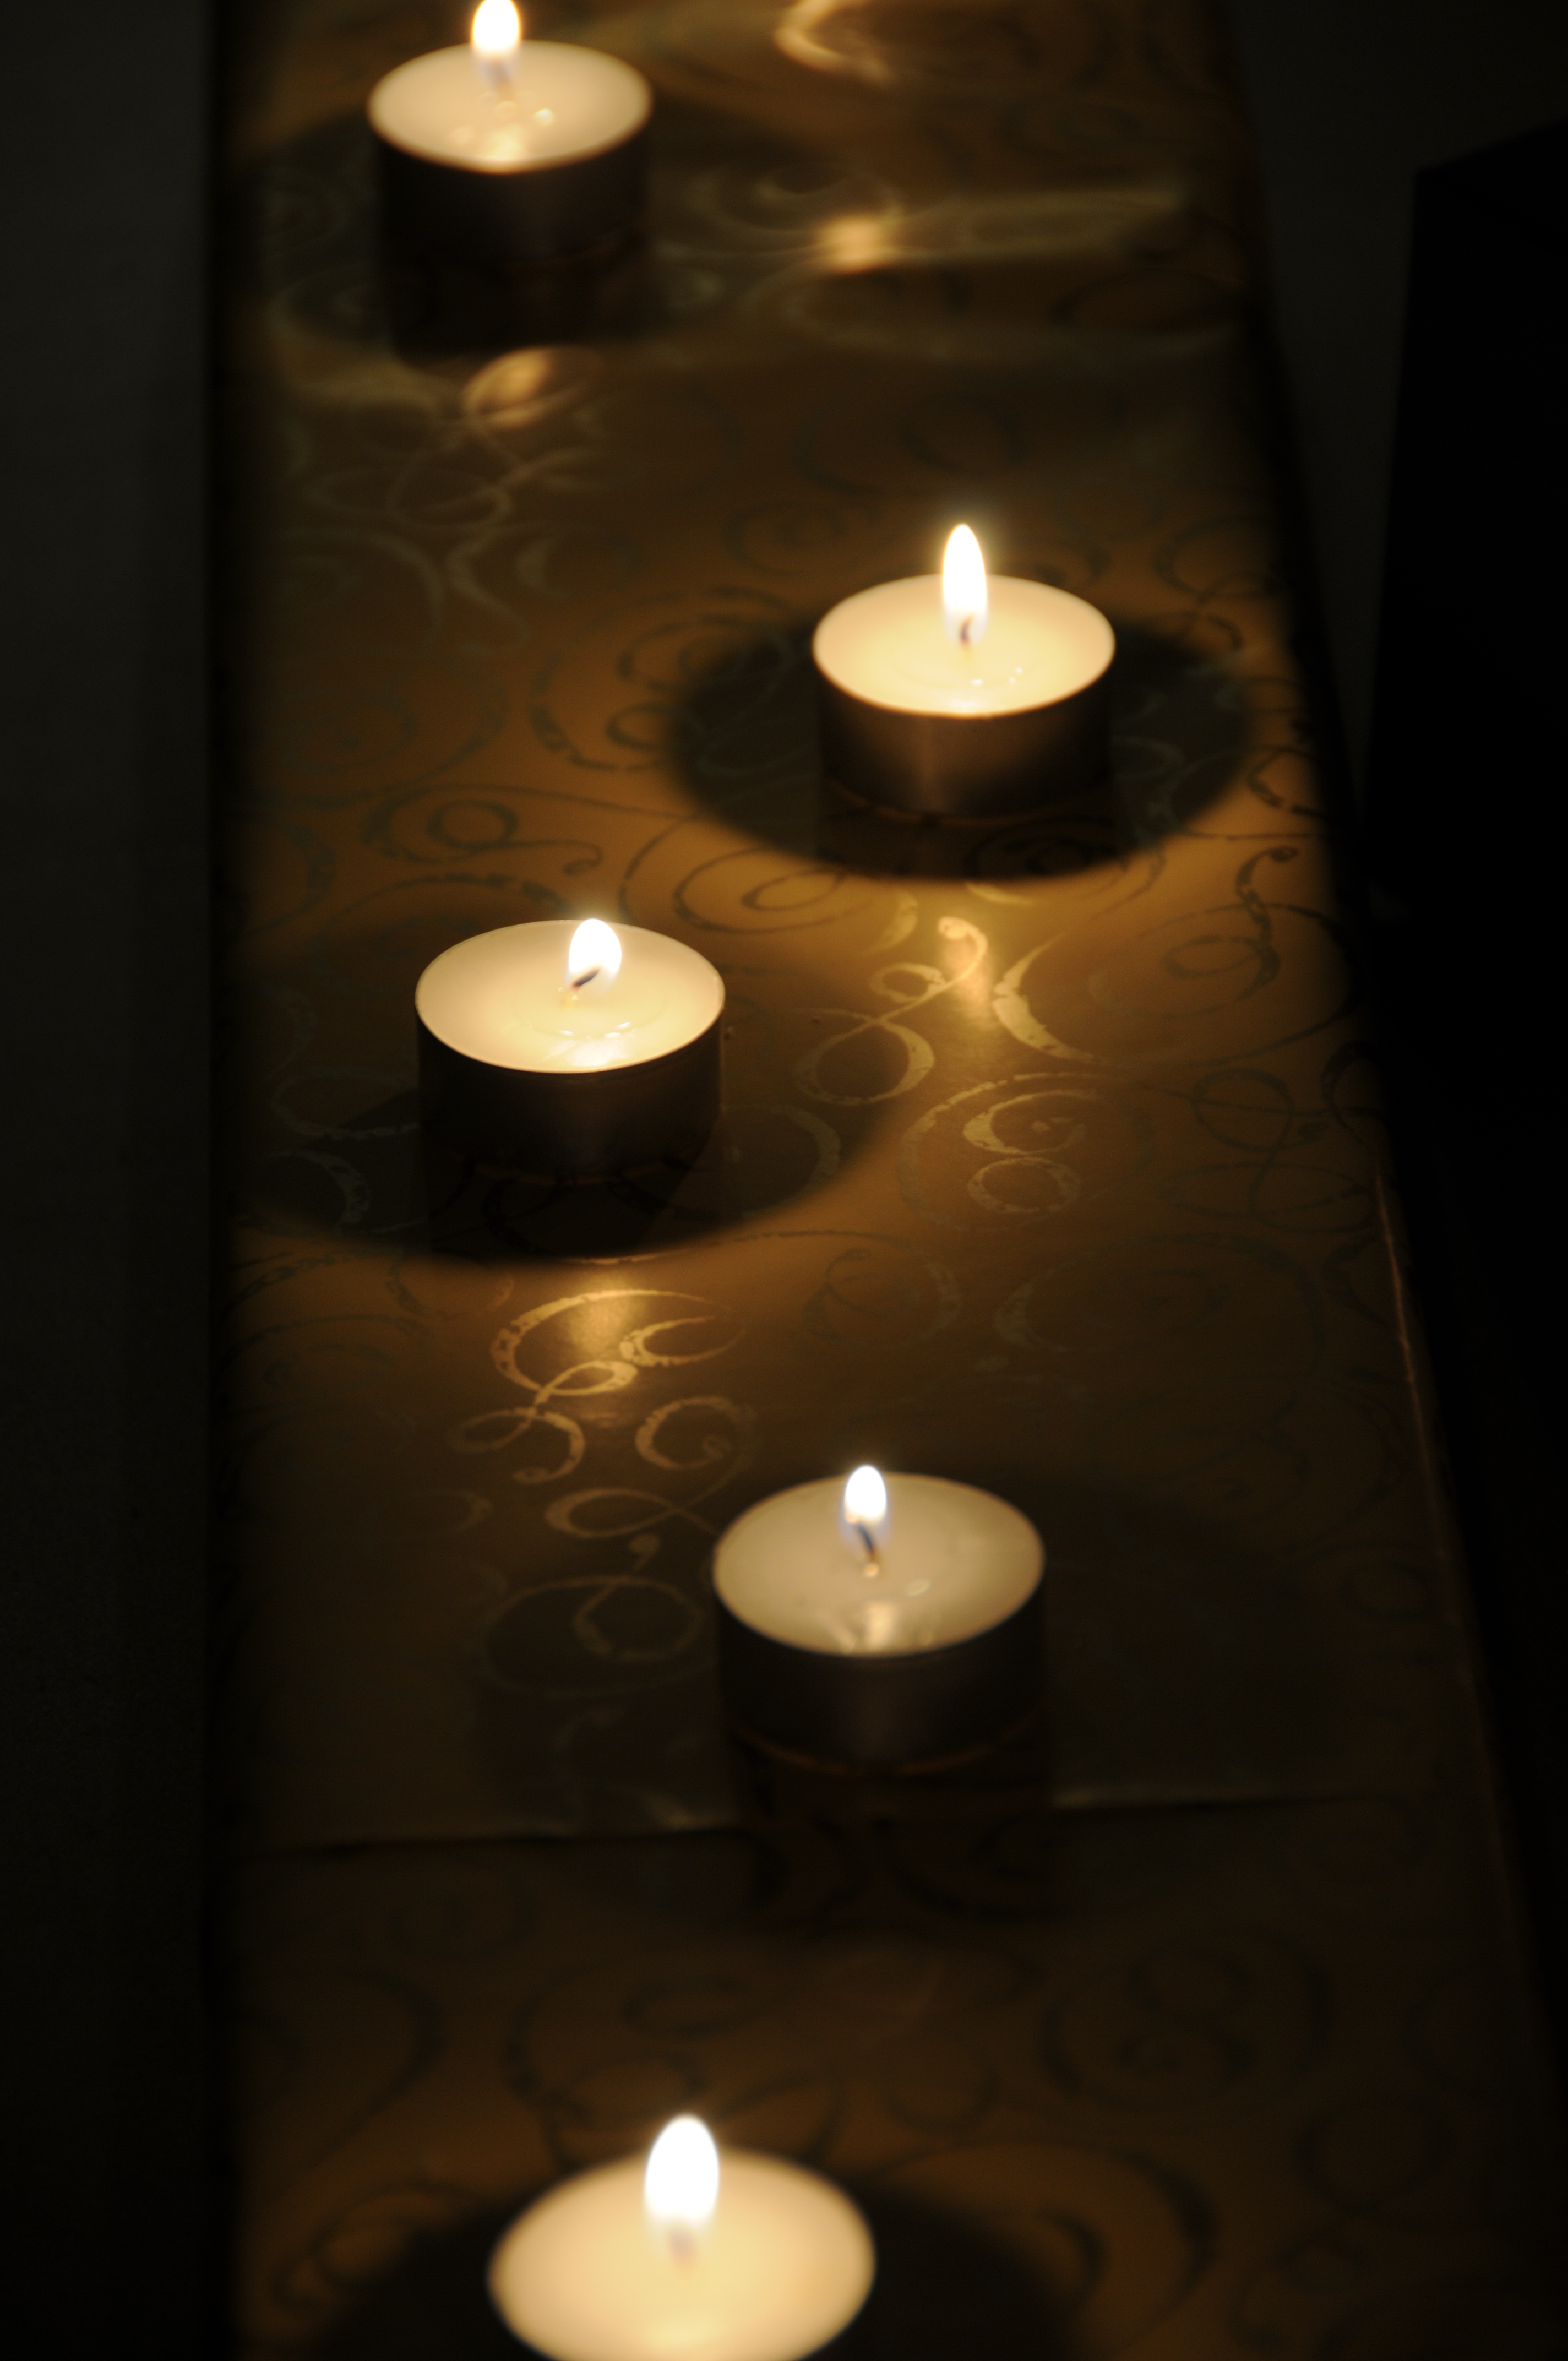
table, light, white, gift, flame, fire, romance, darkness, lamp, candle, lighting, decor, candles, light fixture, packaging, birthday, tea lights